The 601st Phone Call

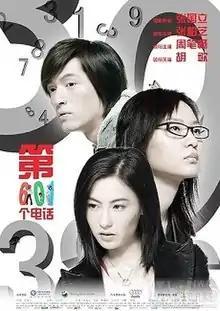
Theatrical release poster

The 601st Phone Call is a 2006 Chinese drama film directed by Zhang Guoli and written by Zou Jingzhi. It was released in mainland China on August 18, 2006.